Project E

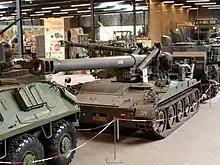
M110 howitzer

Initially, 72 Mark 5 nuclear bombs were supplied for the V-bombers. They had a yield of up to . The successful British development of the hydrogen bomb, and a favourable international relations climate caused by the Sputnik crisis, led to the United States Atomic Energy Act being amended again in 1958, resulting in the long-sought resumption of the nuclear Special Relationship between Britain and the US in the form of the 1958 US–UK Mutual Defence Agreement. The US now agreed to supply the V-bombers with megaton weapons in place of the Mark 5, in the form of Mark 15 and Mark 39 nuclear bombs.